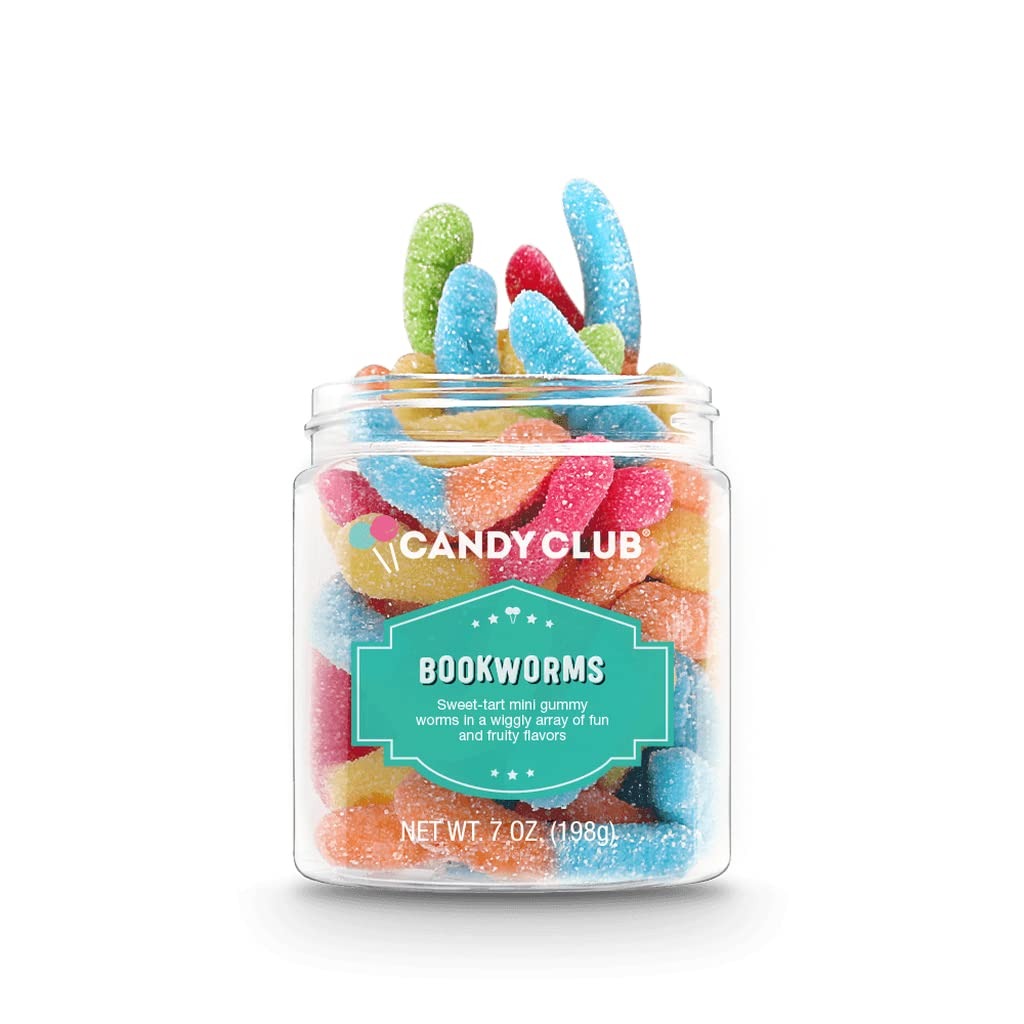
Item Name: Candy Club Bookworms Gummy Worms 7oz.
Bullet Point 1: One 7 oz jar.
Bullet Point 2: Fruity-tangy sweet gummy worms
Bullet Point 3: Perfect for children's goody bags
Bullet Point 4: item weight: 7.0 ounces
Product Description: Gluten-free. Sweet-tart mini gummy worms in a wiggly array of fun and fruity flavors, including blue raspberry, lemon, orange, cherry, and green-apple! Pucker up for a sour take on our sweet gummy worms. Perfect for your Graduation, Teacher's Gift or for your favorite book-loving reader! 7 oz container, that will convert perfect for small-item storage when they've all been eaten.
Value: 7.0
Unit: Ounce

Price: 4.2